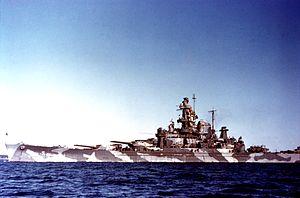
La classe South Dakota est une classe de quatre cuirassés rapides construits pour l'United States Navy au début de la Seconde Guerre mondiale. Les quatre navires de cette classes sont plus compacts et mieux protégés que leurs prédécesseurs de la classe North Carolina, mais ont les mêmes canons de 406 mm en tourelles triples.